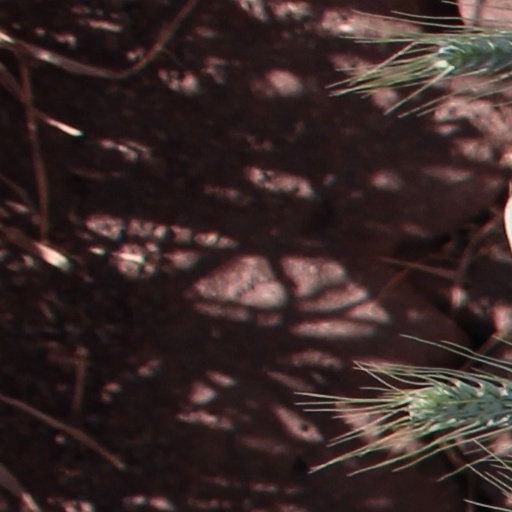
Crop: wheat